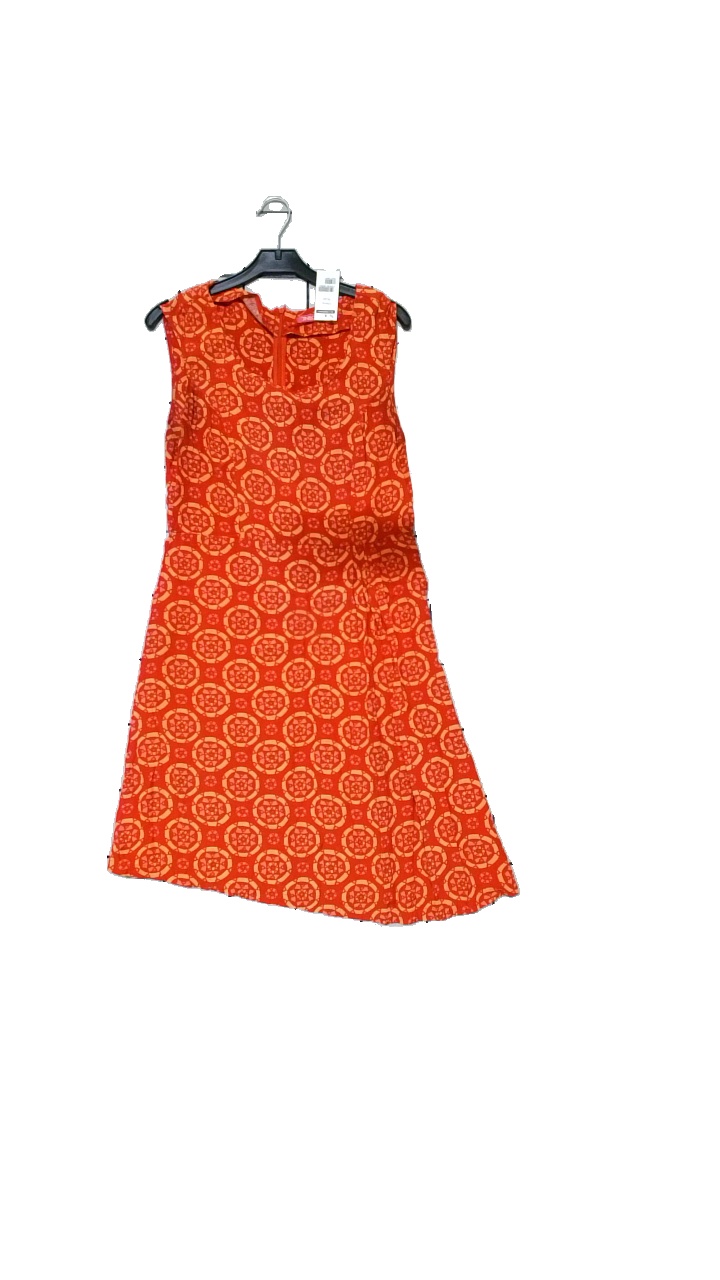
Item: Dress (Ladies)
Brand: Indiska
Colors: Orange, Red, Multicolor
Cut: Regular
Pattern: Geometric print
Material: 100% viscose
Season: Summer
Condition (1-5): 5
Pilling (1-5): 4
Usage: Reuse
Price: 50-100